Unemployment benefits

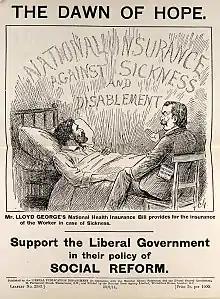
Leaflet promoting the National Insurance Act 1911

The first modern unemployment benefit scheme was introduced in the United Kingdom with the National Insurance Act 1911, under the Liberal Party government of H. H. Asquith. The popular measures were introduced to stave off poverty inflicted through unemployment, though they also gave the Liberal Party the added benefit of combatting the Labour Party's increasing influence among the country's working-class population. The Act gave the British working classes a contributory system of insurance against illness and unemployment. It only applied to wage earners, however, and their families and the unwaged had to rely on other sources of support, if any. Key figures in the implementation of the Act included Robert Laurie Morant and William Braithwaite.